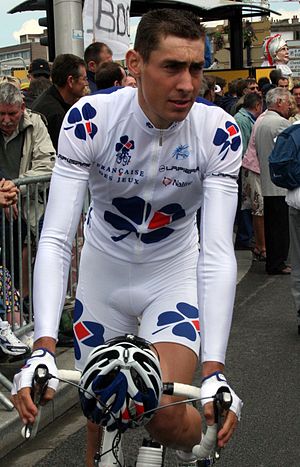
Mathieu Ladagnous
Mathieu Ladagnous er en fransk professionel cykelrytter, som cykler for det professionelle cykelhold Groupama-FDJ.